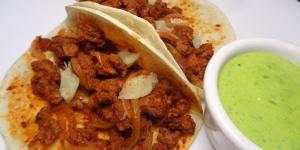
tacos al pastor veganos